Thomas Simson Pratt

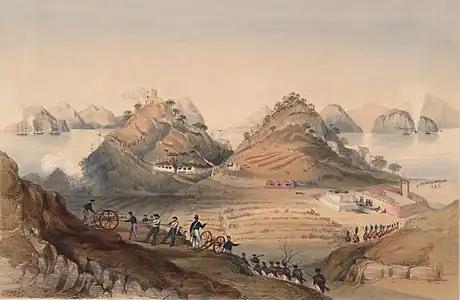

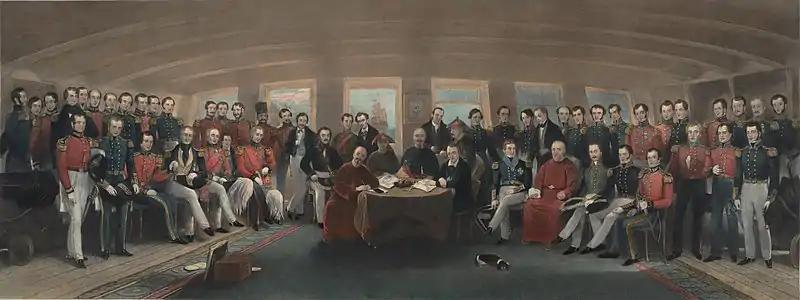

From 1856 to 1861, he was in command of the forces in Australasia, based in Melbourne, with the rank of major-general. During 1860–61, he was in New Zealand, conducting the war against the Maori. On his return to Australia he commanded the forces in Victoria until May 1862, and was then appointed to the colonelcy of the 37th (North Hampshire) Regiment of Foot, which he held until his death. He was promoted to Knight Commander of the Most Honourable Order of the Bath (KCB) on 16 July 1861, being publicly invested with the ribbon and badge by Sir Henry Barkly, governor of Victoria, on 15 April 1862, which was the first ceremony of the kind performed in Australia. He was advanced to the rank of general on 26 May 1873.